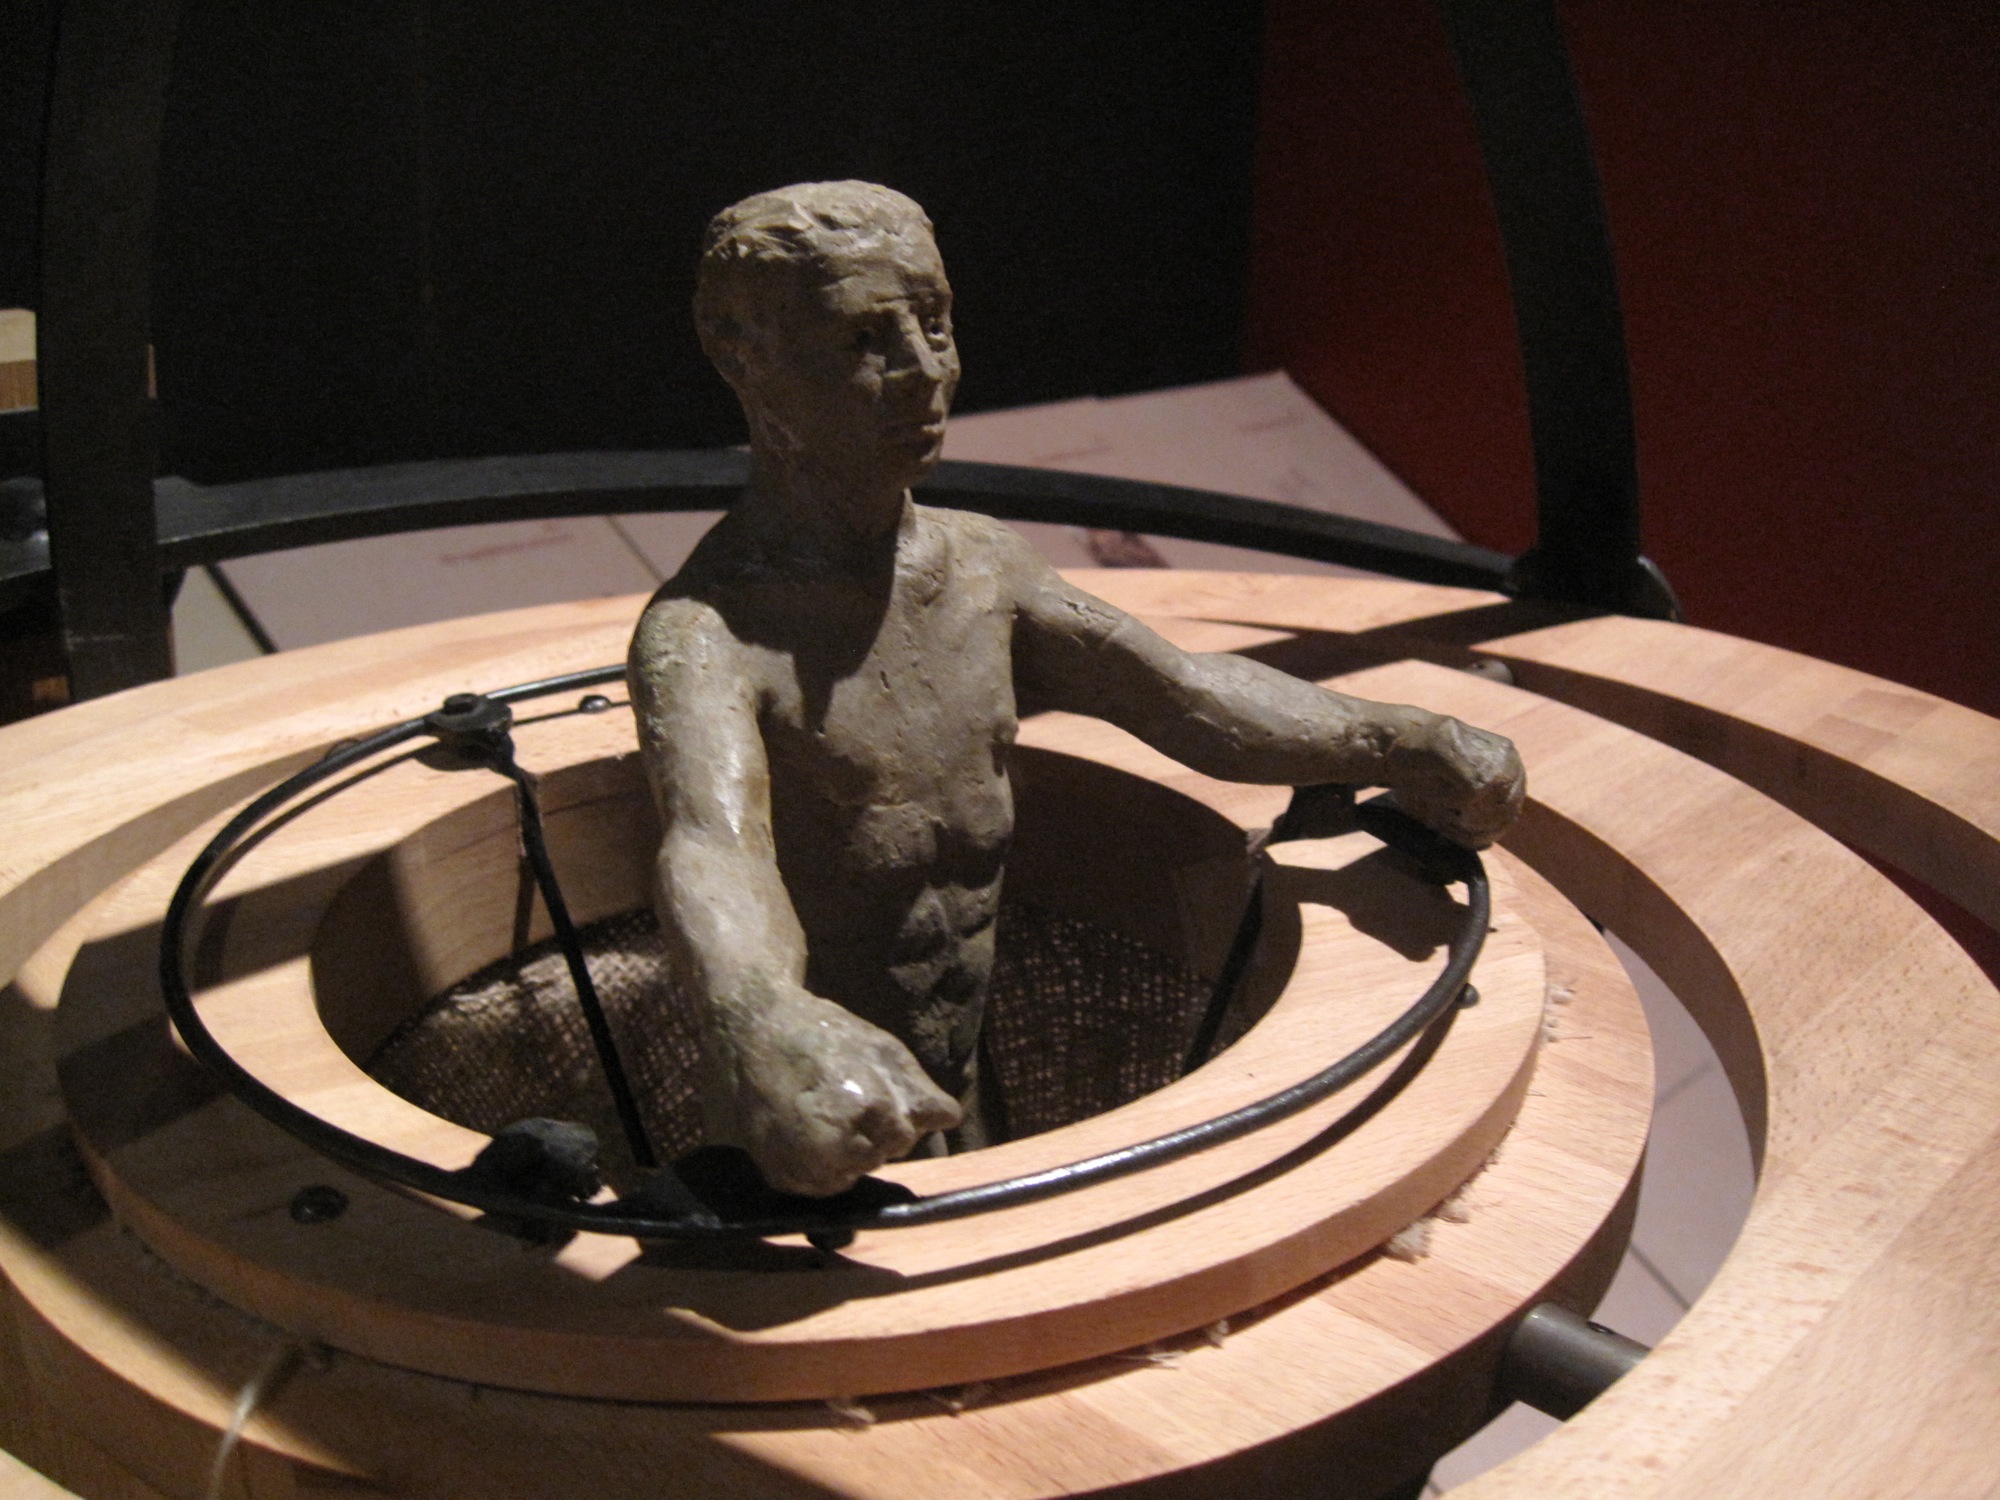
wood, monument, statue, sculpture, art, tourist attraction, carving, 5cardtech, engelbart, ancient history